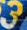
Number: 3